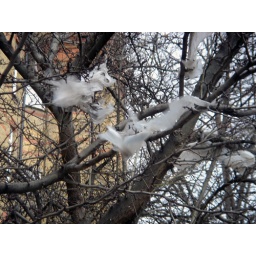
Plastic bags in the trees